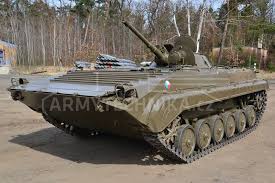
Label: BMP-1